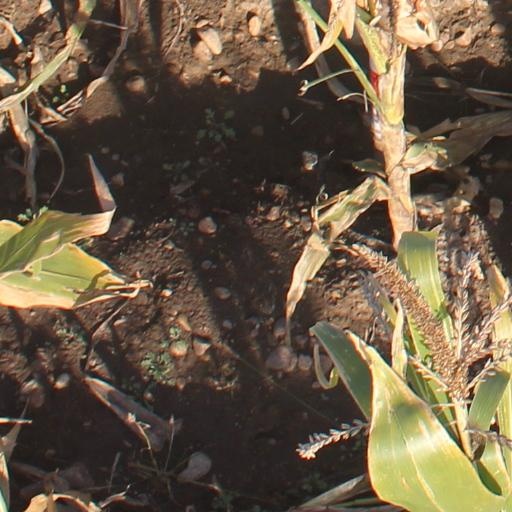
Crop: maize; corn